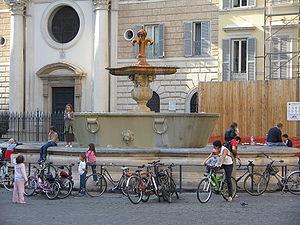
Les fontaines jumelles de la piazza Farnèse se trouvent dans le centre de Rome, sur la place homonyme.